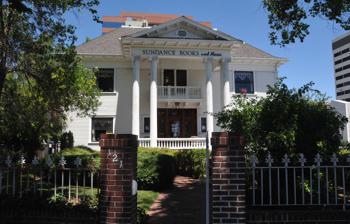
Building: Levy House (Reno, Nevada)
Country: United States of America
Year built: 1906
Historic house in Nevada, United States United States historic place Levy House U.S. National Register of Historic Places Show map of Nevada Show map of the United States Location 111-121 California Ave., Reno, Nevada Coordinates 39°31′14″N 119°48′40″W / 39.52056°N 119.81111°W / 39.52056; -119.81111 Area 0.4 acres (0.16 ha) Built 1906 Architectural style Classical Revival NRHP reference No. 83001119 Added to NRHP February 24, 1983 The Levy House , at 111-121 California Ave. in Reno, Nevada , is a historic Classical Revival -style house that was built in 1906.  It was home of William Levy, a merchant and mining businessman. It was listed on the National Register of Historic Places in 1983, qualifying as a high-quality example of the Classical Revival style, for its association with Levy, and as a significant component of local history. The building was moved c. 1940, turning it 90 degrees and repositioning it on the lot. References